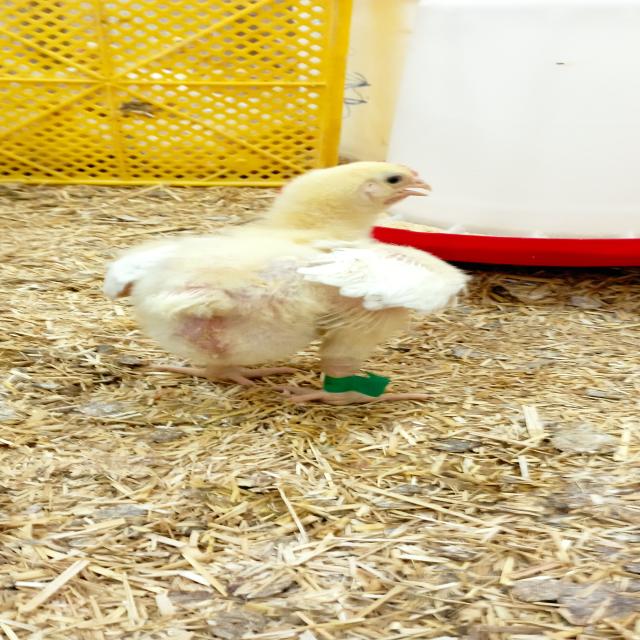
Weight: 633 g